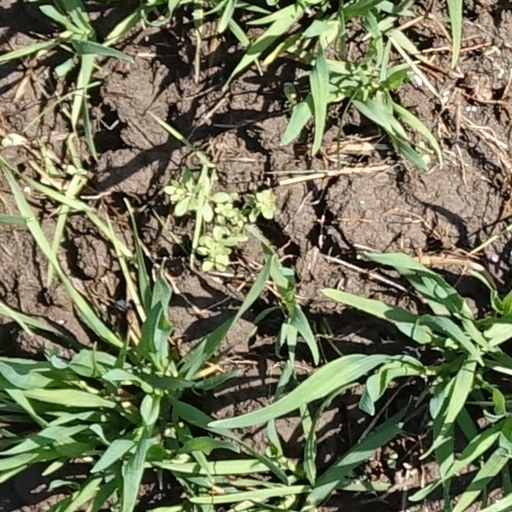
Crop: wheat